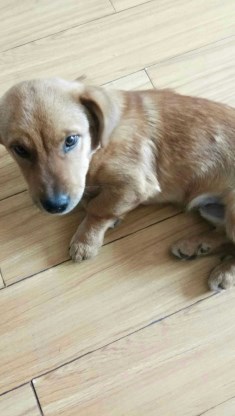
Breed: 3336-n000121-chinese_rural_dog